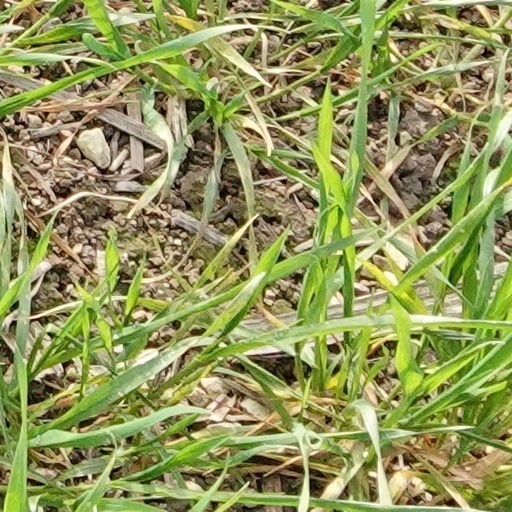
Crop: wheat